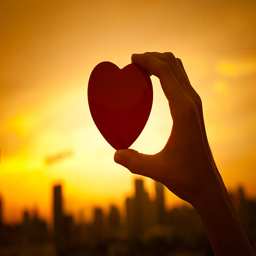
hand holding heart against a city